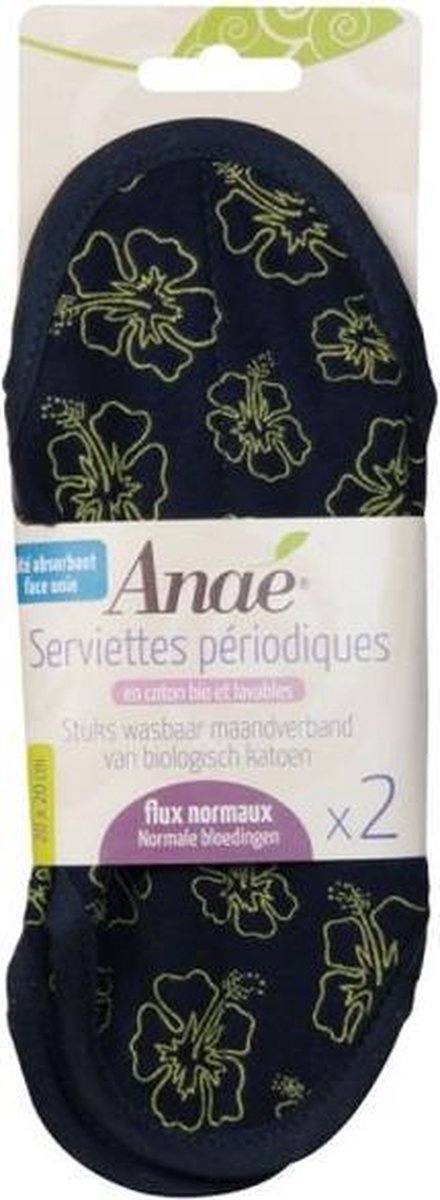
Wasbaar maandverband - Nacht - 2 st. - Hibiscus donker                        - Nacht
Daar is 'ie dan! Eindelijk een mooi alternatief voor het wegwerpmaandverband: een herbruikbaar, wasbaar maandverband. Dit maandverband is milieuvriendelijk en makkelijk in gebruik. Het laat de huid ademen en is comfortabel om te dragen. Zo maak je je periode een stuk aangenamer.Â Â Dit wasbare maandverband is ook geschikt voor vrouwen met een gevoelige, snel geÃ¯rriteerde huid. Het product is gemaakt van 100% biologisch katoen.Â Het maandverband bevat 3 gewoven lagen van katoen, die de waterdichte beschermlaag omwikkelen. Dit voorkomt doorlekken!Â Hoe te wassen?Â Dompel het maandverband in koud water voordat je de pads op maximaal 60 graden celsius wast. We raden echter aan om het maandverband met lauw water te wassen.Â Gebruik verder geen bleekmiddel of chloorproducten. Niet strijken.
Brand: Anae
Category: Health & Beauty > Personal Care > Feminine Sanitary Supplies > Feminine Pads & Protectors > Reusable Clothes